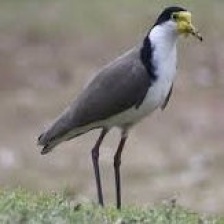
Species: MASKED LAPWING
Scientific name: VANELLUS MILES